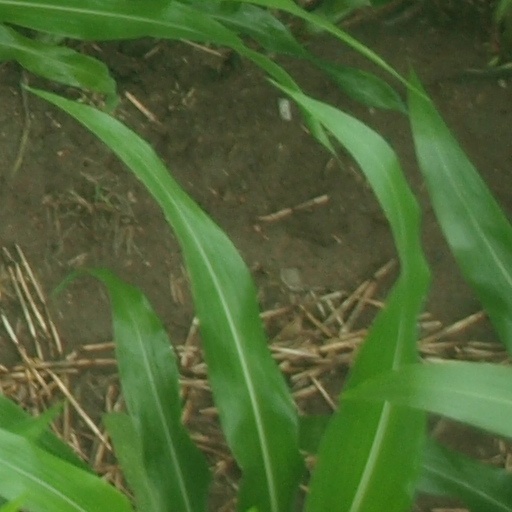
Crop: maize; corn